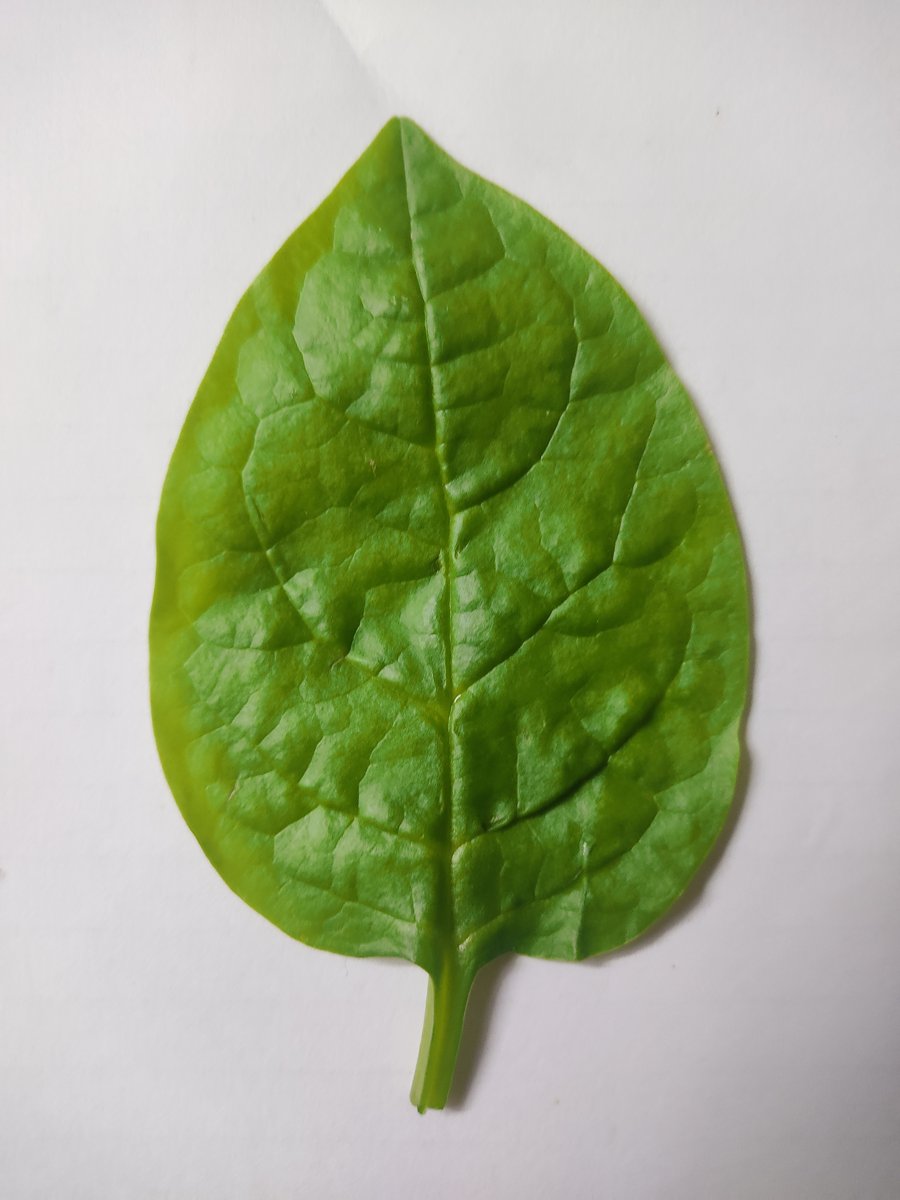
Label: Healthy-Leaf